Henry W. Brown

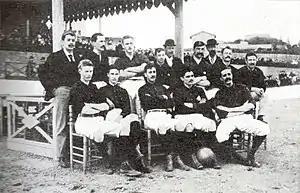
Members of the Barcelona Football Society on 24 March 1895. Brown can be seen standing, the second from the left, between Alberto Serra and John Beaty-Pownall.

In late 1894, a conflict between the club's members caused the entity to split into two groups, which led to its change of name to "Sociedad de Foot-Ball de Barcelona", with whom Brown played several training matches (Blue vs Reds) at Bonanova, including on 2 February 1895, in which he played as a midfielder for the Reds led by John Beaty-Pownall in an eventual 4–1 victory over the Blues captained by Reeves.